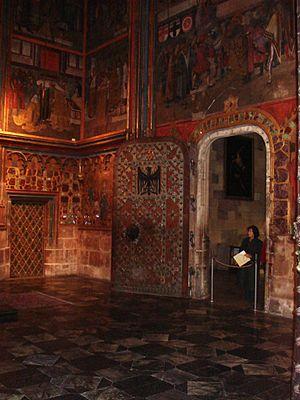
Chapelle de St Venceslas en la cathedrale St Guy, Chateau de Prague. Čeština: Kapela sv. Vaclava, Katedrála sv. Víta, Prazsky hrad
La cathédrale Saint-Guy est une cathédrale à Prague, capitale de la Tchéquie, et le siège de l'archevêché de Prague. Le nom complet de la cathédrale est Cathédrale Saint-Guy, Saint-Venceslas et Saint-Adalbert. Située à l'intérieur du château de Prague, elle est un excellent exemple d'architecture gothique et est la plus grande et plus importante église du pays.
Venceslas Iᵉʳ, duc de Bohême, né aux alentours de l'année 907 à Stochov près de Libušín et mort le 28 septembre de l'année 929 ou de l'année 935, est un souverain tchèque qui fut duc de Bohême. Il est le saint patron de la République tchèque, où il est célébré les 28 septembre.